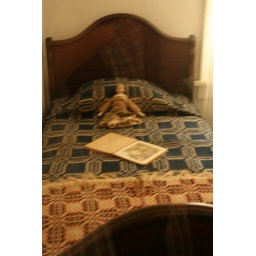
Girl's bed in the Whaley house